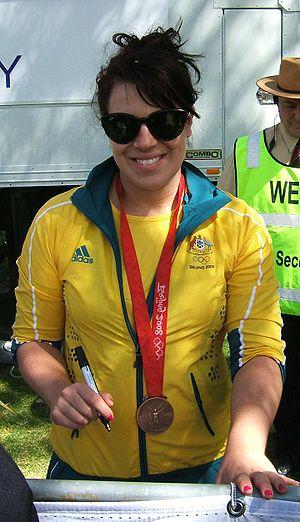
Mia Santoromito, née le 29 mars 1985 à Sydney, est une joueuse australienne de water-polo. Elle est la sœur de Jenna Santoromito, elle aussi joueuse de water-polo.